Artists' File Initiative

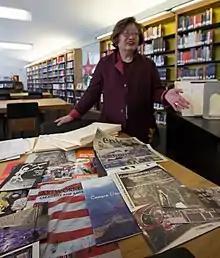
Marilyn Carbonell in the Reading Room of The Spencer Art Reference Library discusses the contents of an artists' file

The Artists' File Initiative (AFI) is an archival project established in 2015 and located in The Spencer Art Reference Library at the Nelson-Atkins Museum of Art.